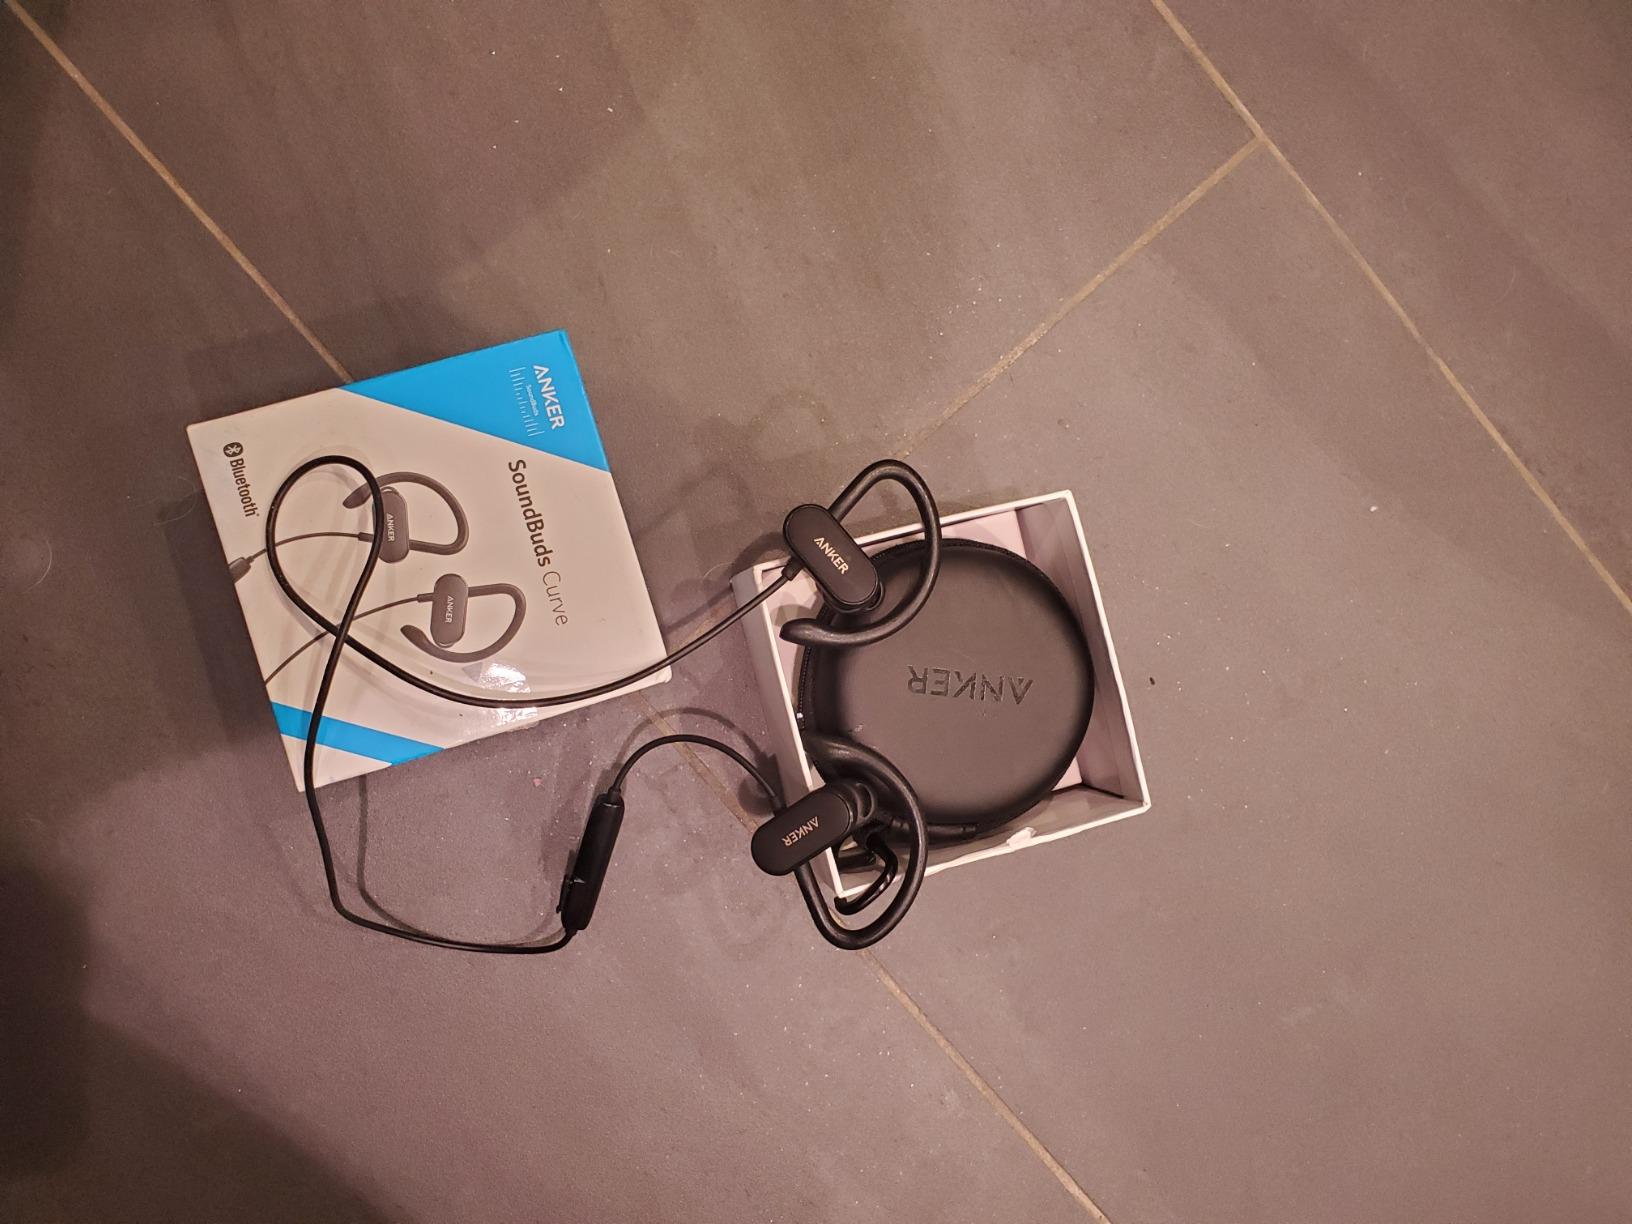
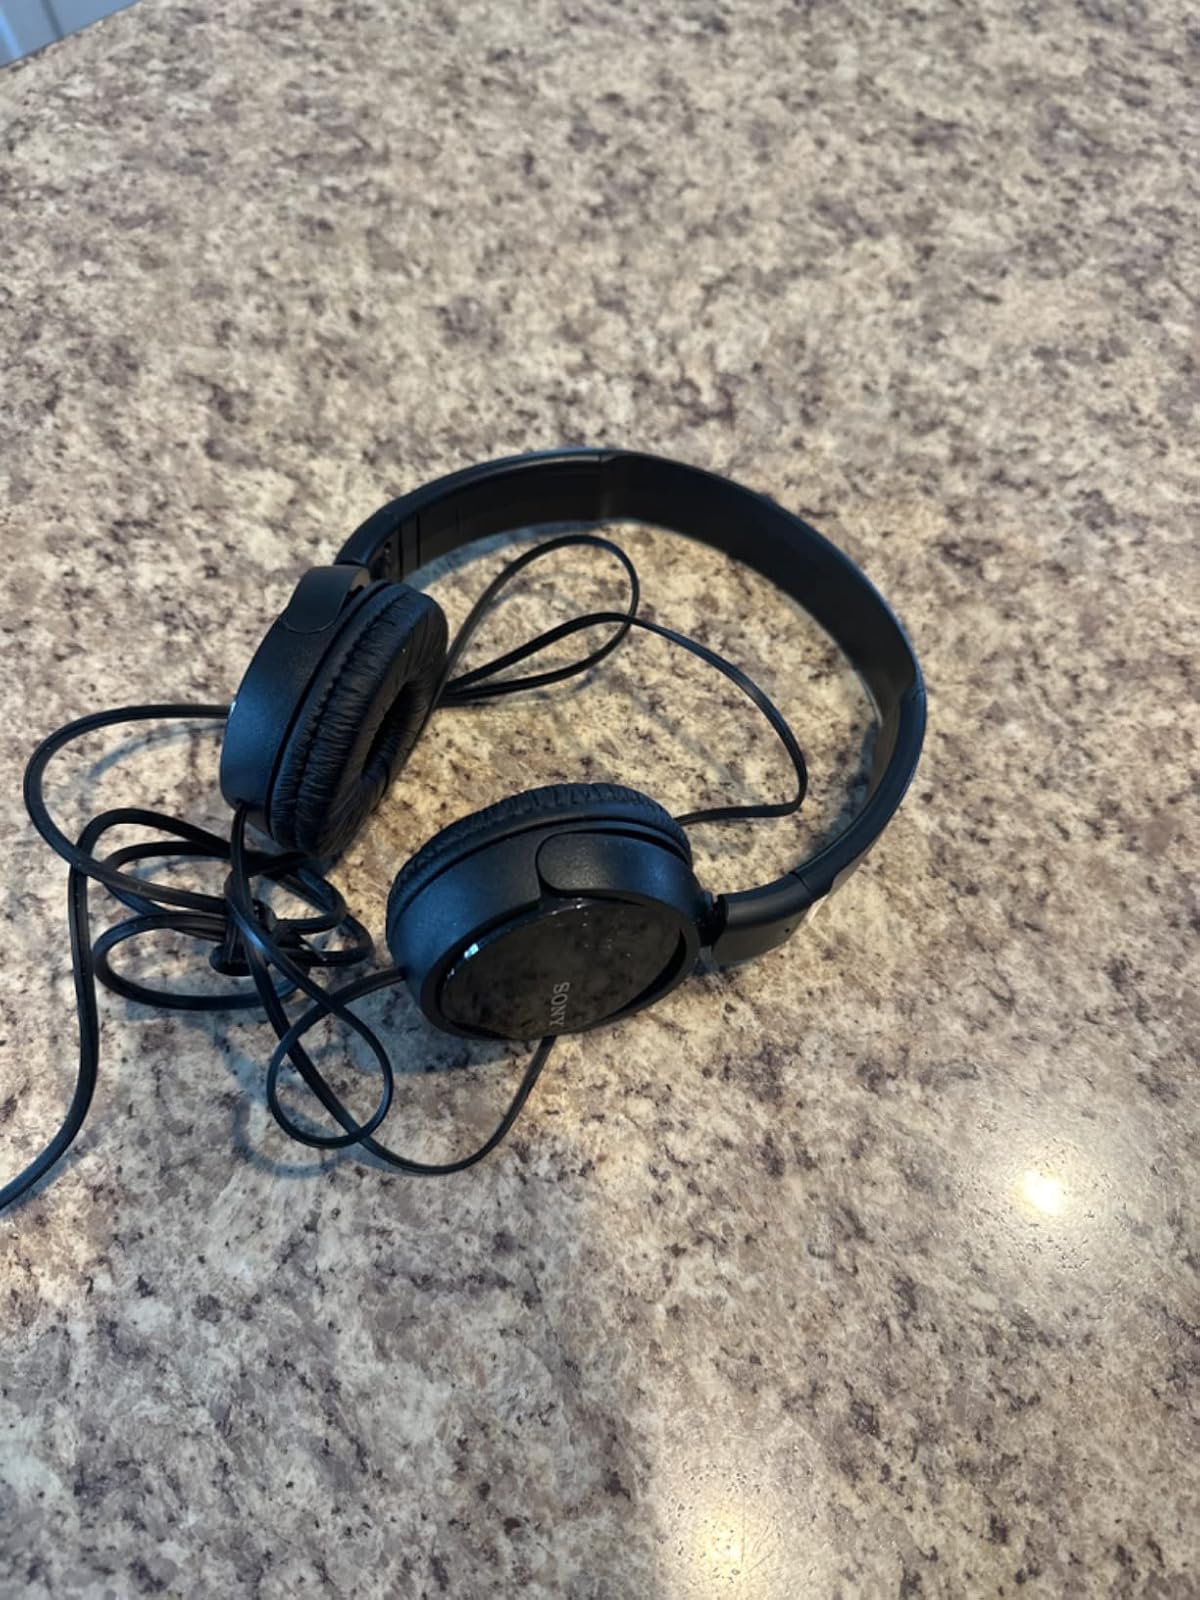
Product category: headphones
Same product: no